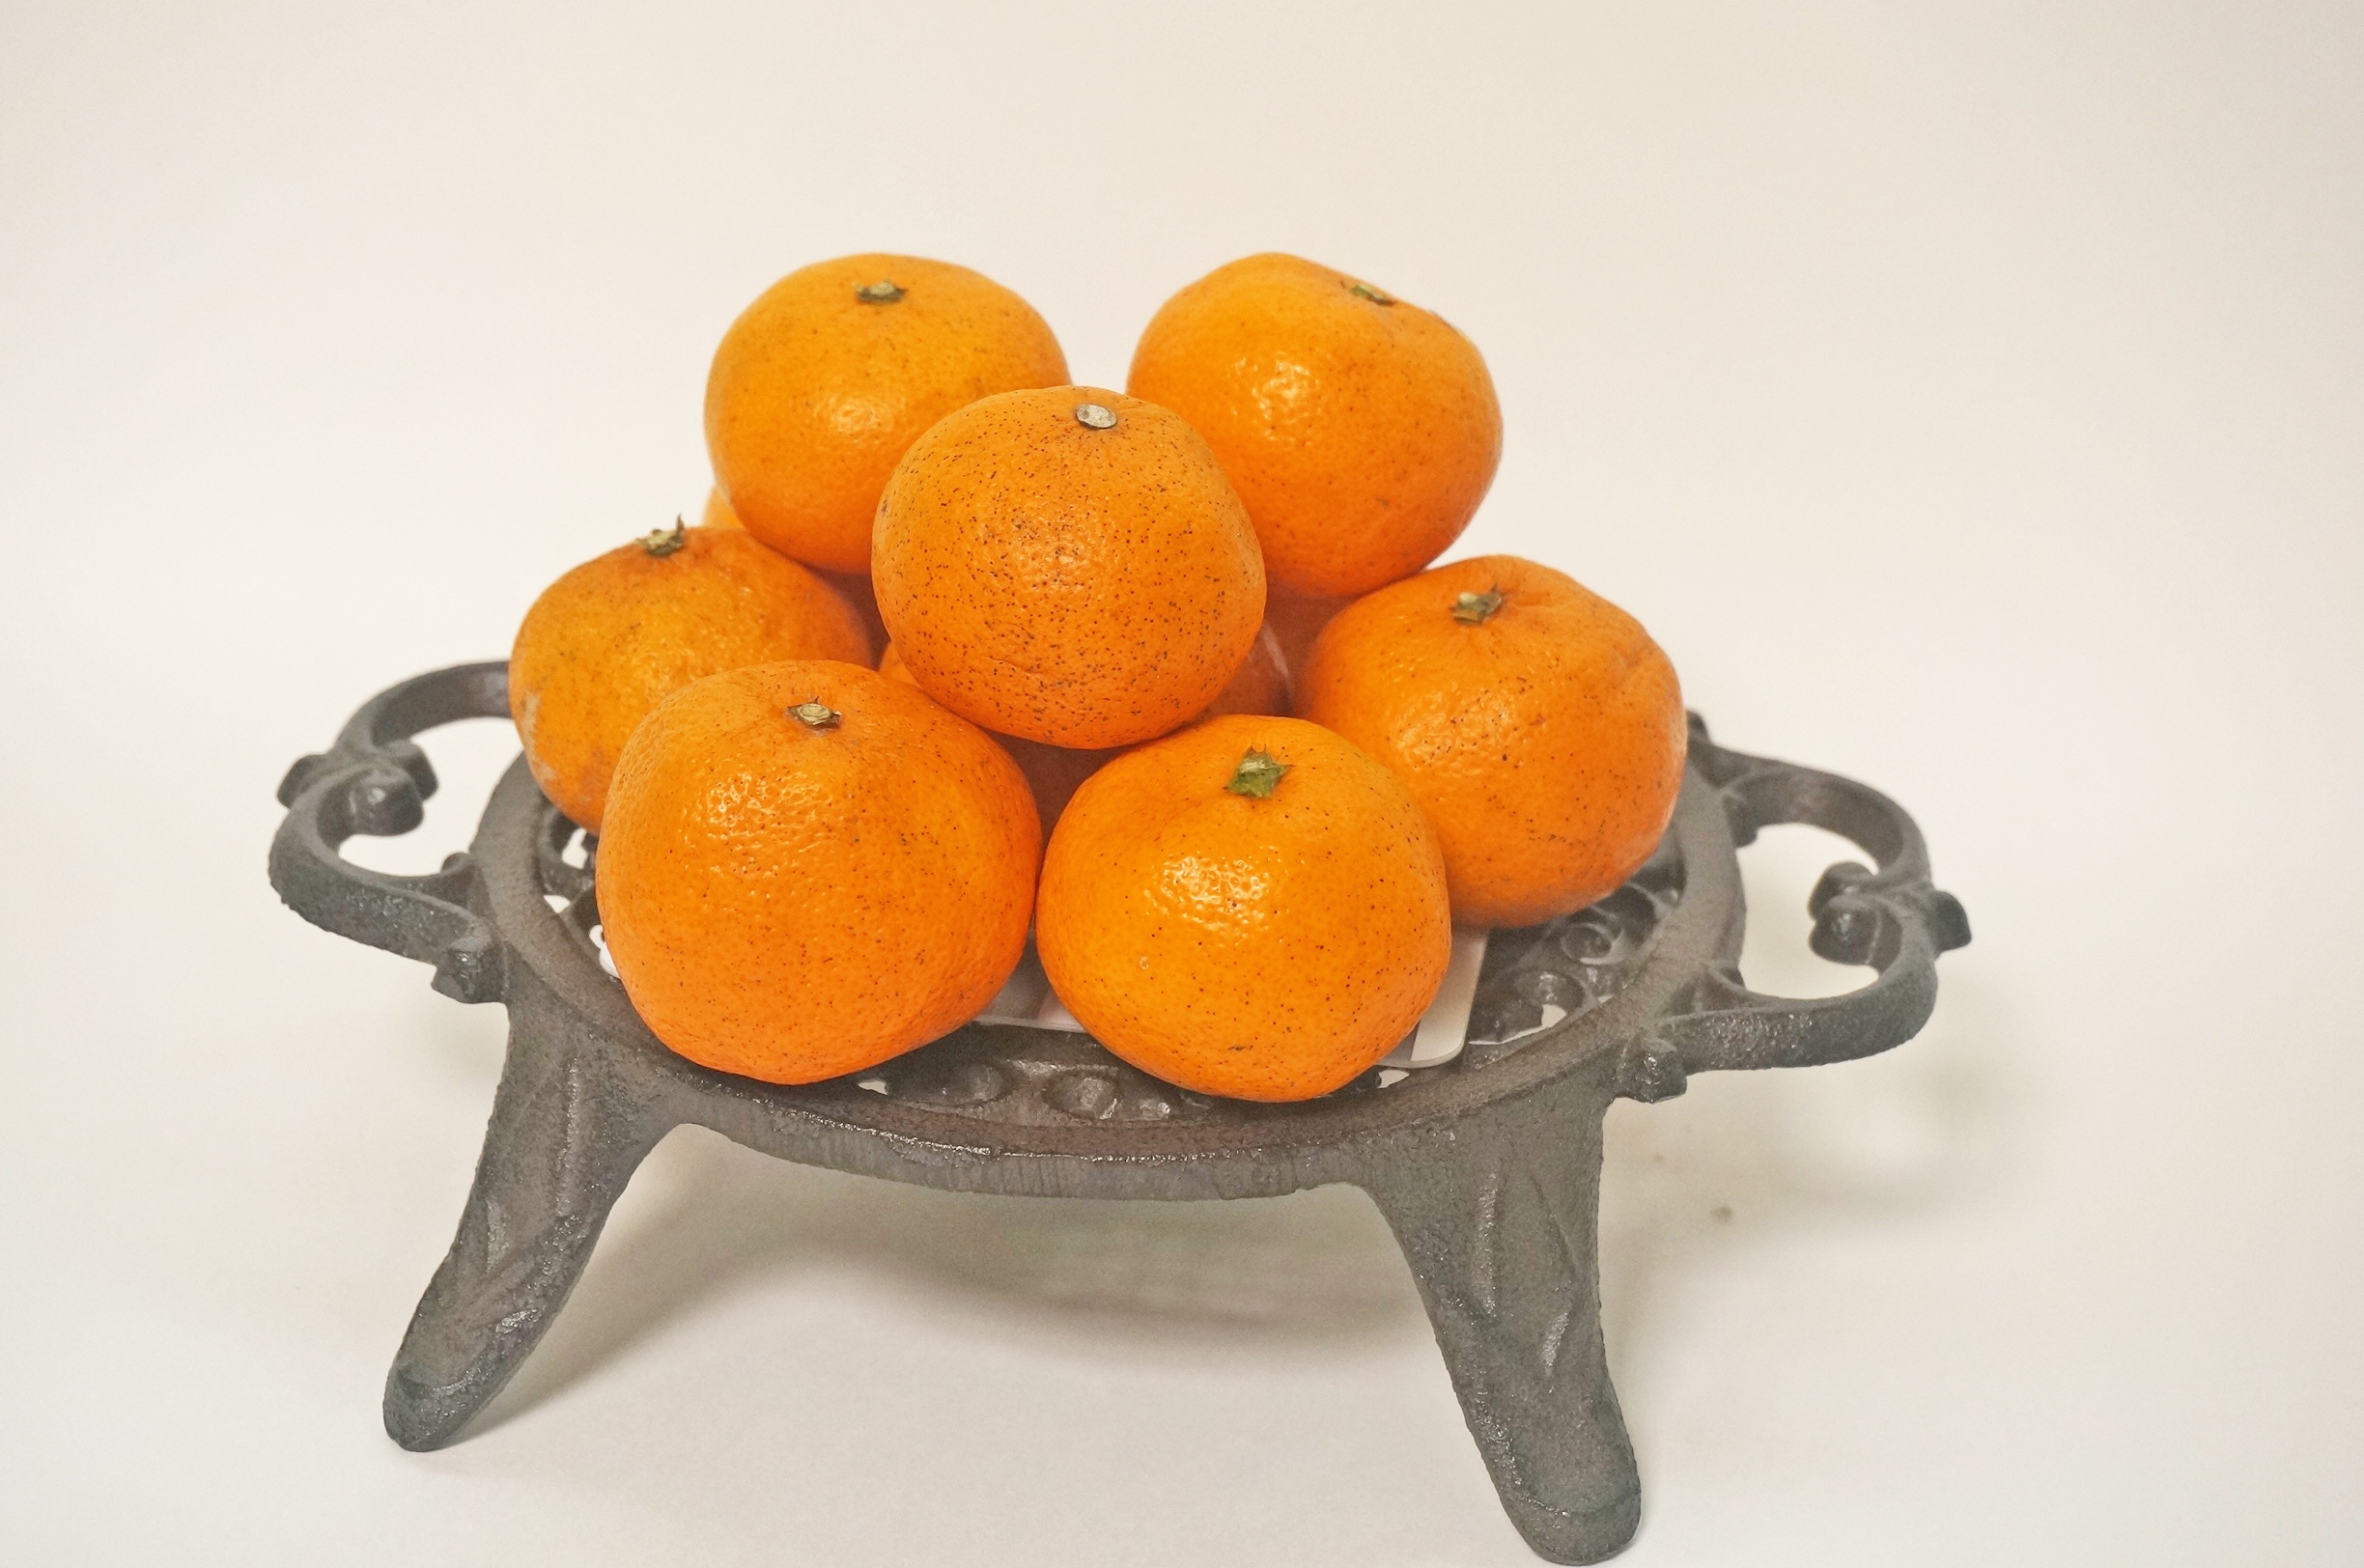
plant, fruit, orange, food, produce, tangerine, clementine, citrus, flowering plant, mandarin orange, land plant, tangelo